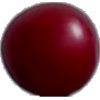
Label: Cherry Wax Red 1